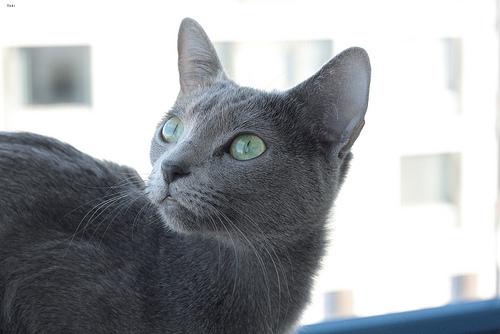
Breed: Russian Blue